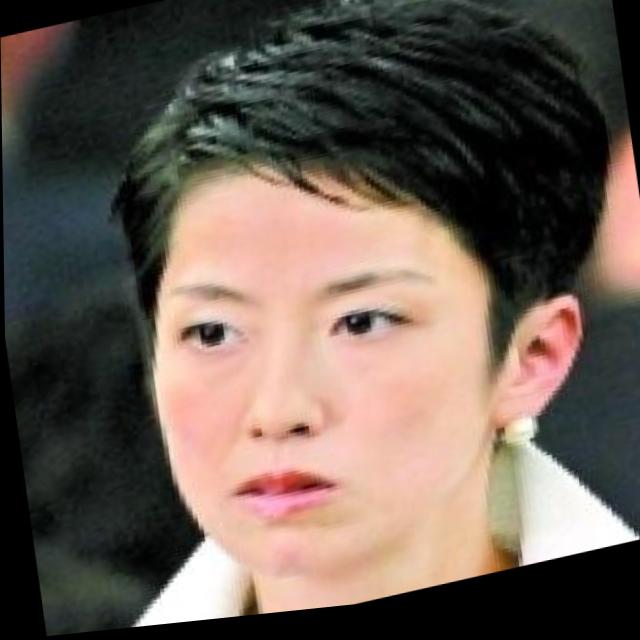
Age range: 21-44